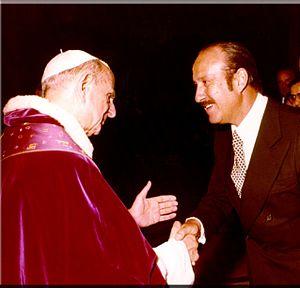
Michel Georges Sassine est un homme politique libanais.